MV Rosalind Franklin

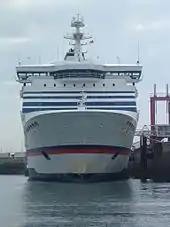
"Bretagne"

Following the commissioning of the "Val de Loire" in 1993 the ship was transferred to the Portsmouth to Saint-Malo route, which she would predominantly serve until her retirement in 2024.